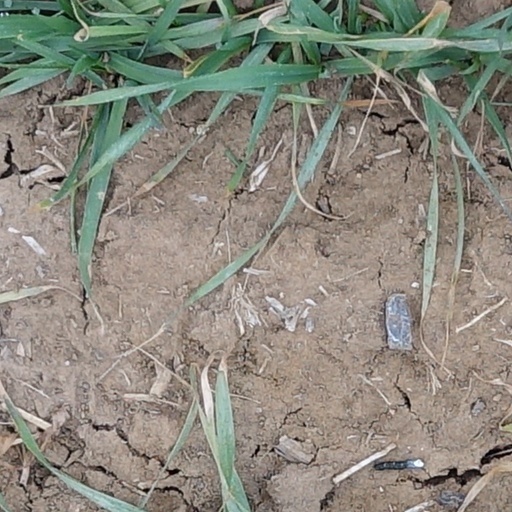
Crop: wheat